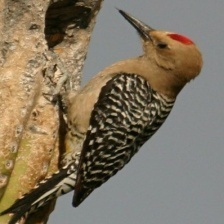
Species: GILA WOODPECKER
Scientific name: MELANERPES UROPYGIALIS